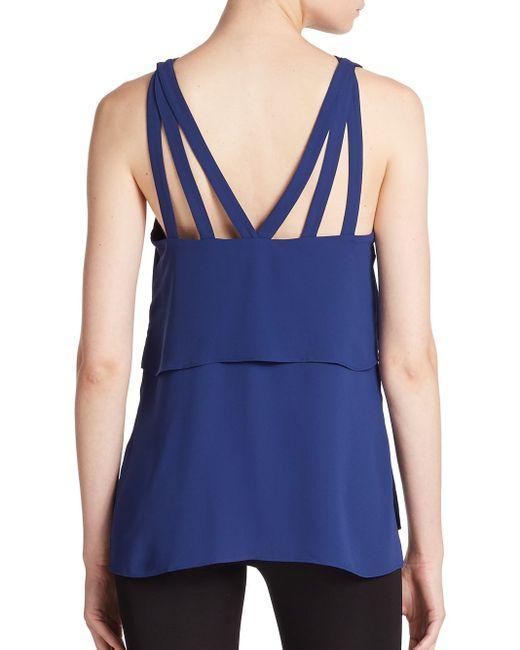
Damen kausales königsblaues ärmelloses, offenes Oberteil mit drei in einem Riemen zum Abhängen mit den Mädels